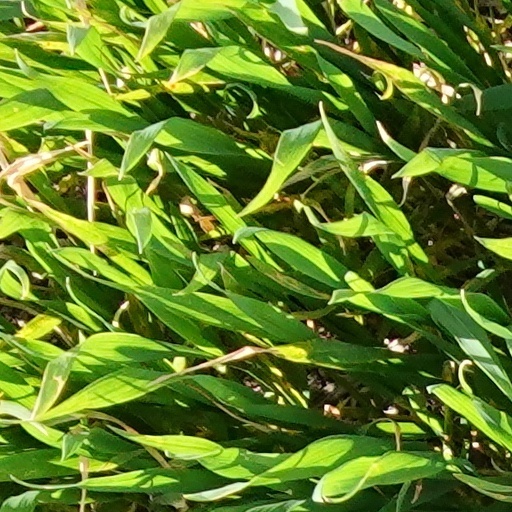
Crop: wheat